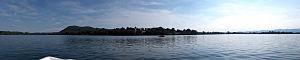
Lac de barrage
Le lac de Monate est un lac de Lombardie, en Italie.